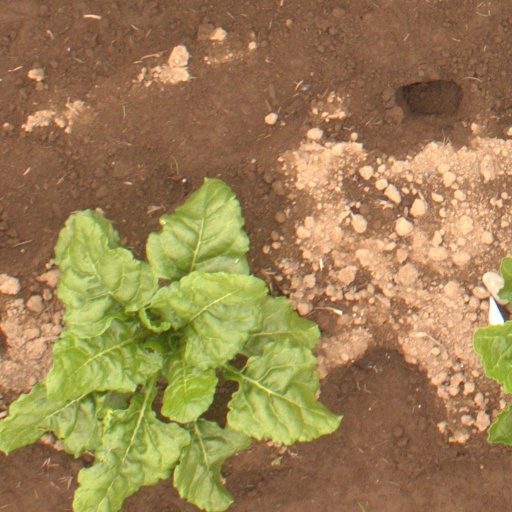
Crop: sugar beet